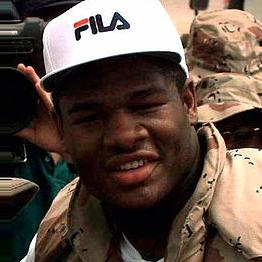
Age: 25